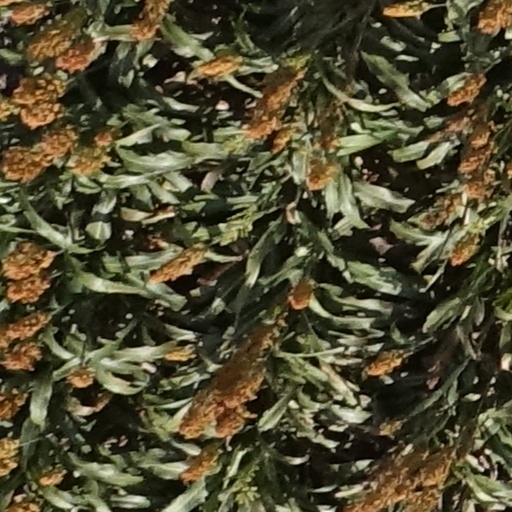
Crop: sorghum